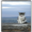
Label: cat